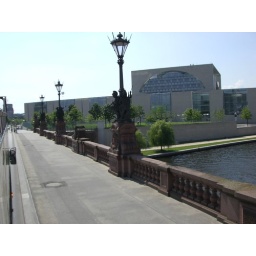
TV tower in the backgroud and a bridge over (i think) the Spree River